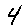
Label: 4